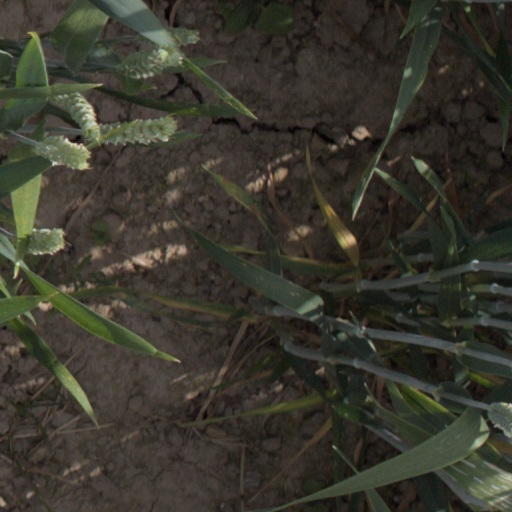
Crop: wheat